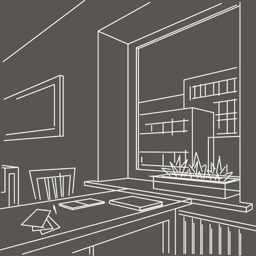
sketch of interior of a workspace near the window on gray background vector